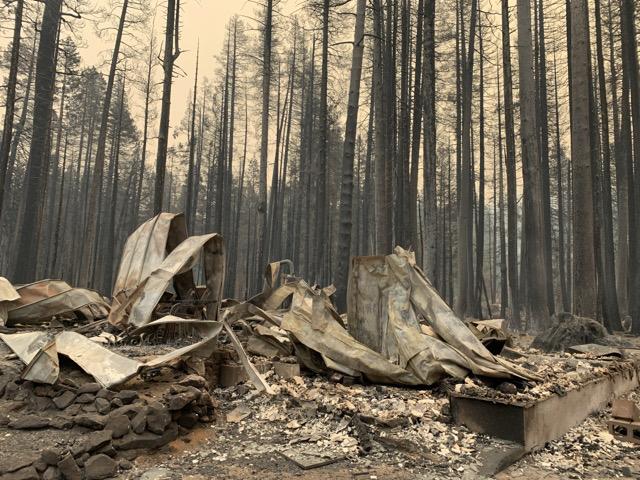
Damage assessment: destroyed